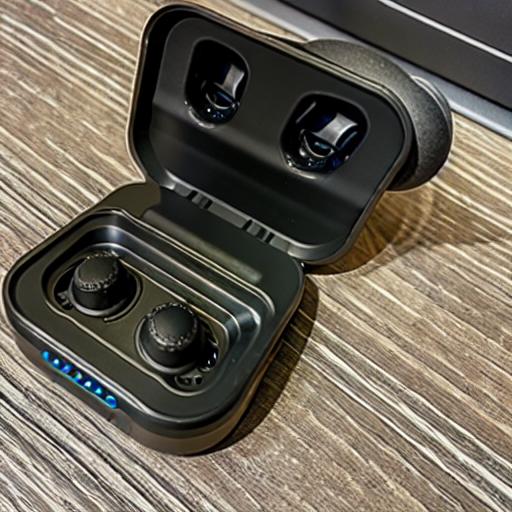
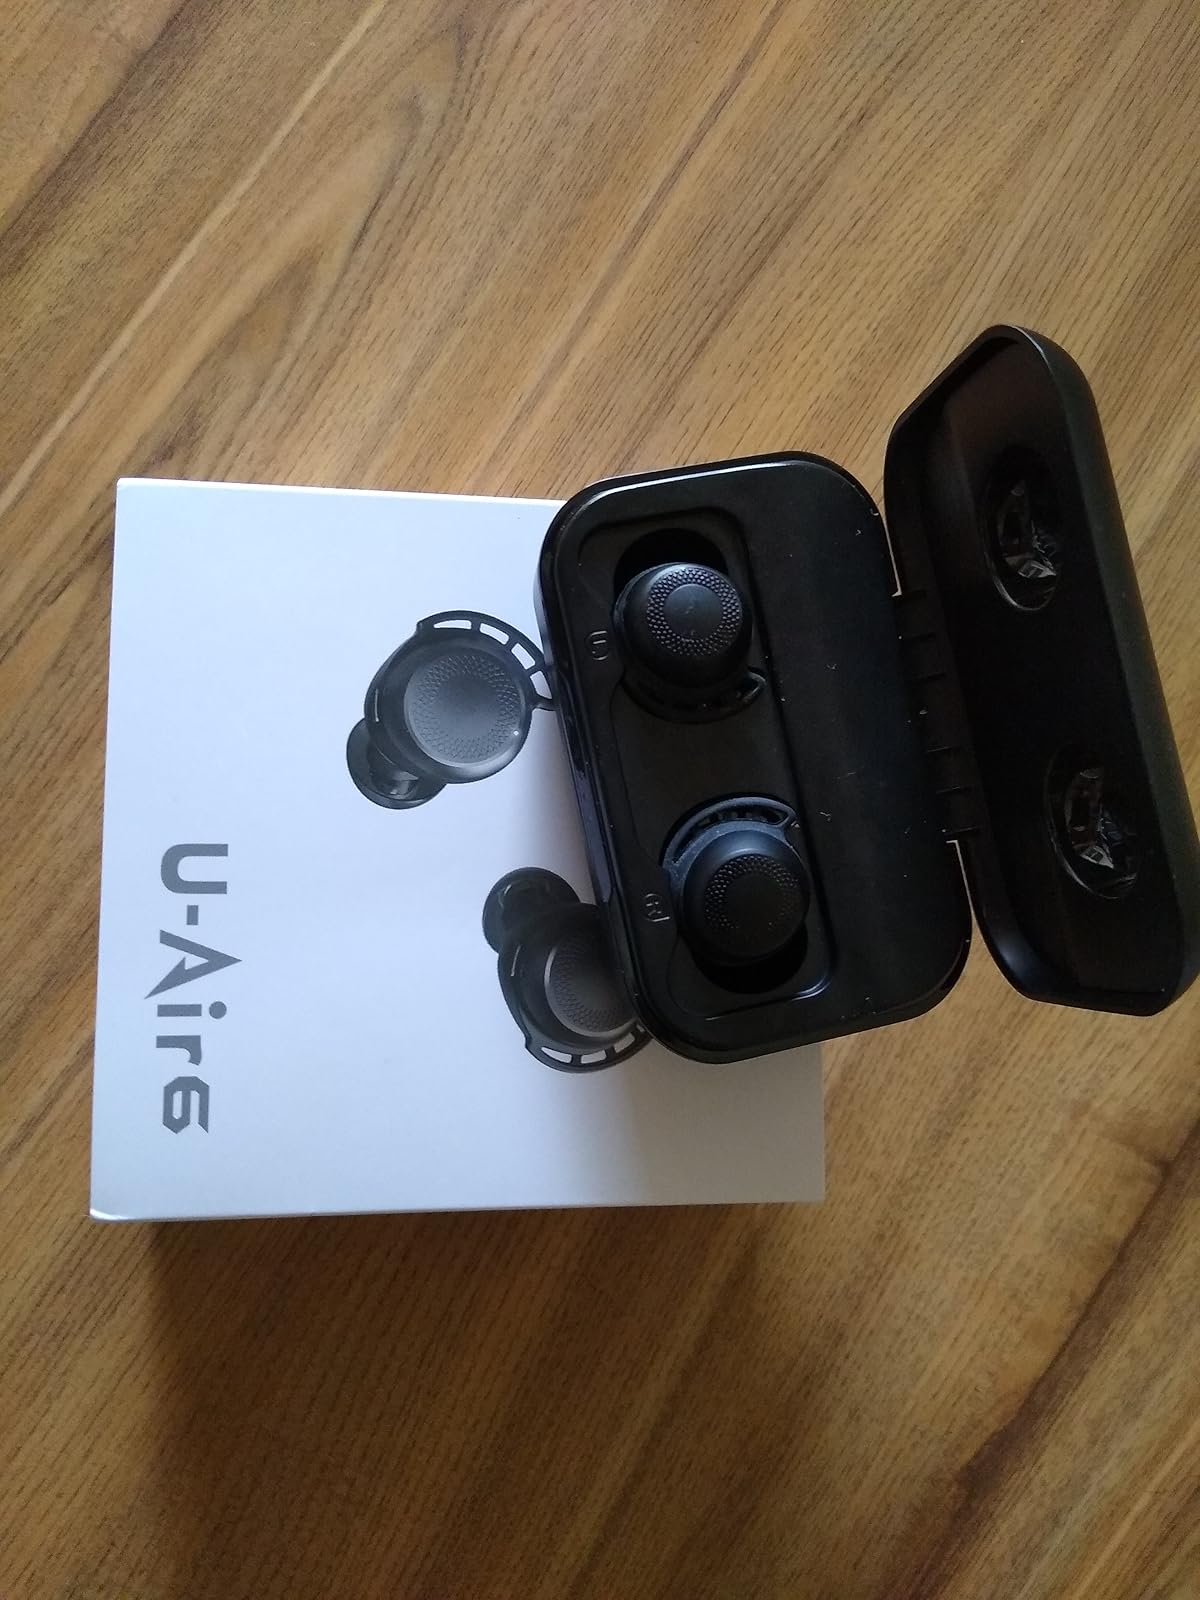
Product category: earbuds
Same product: no